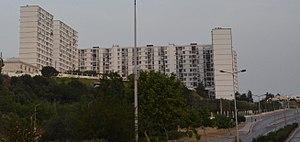
Cité les Annassers
Kouba est une commune de la wilaya d'Alger en Algérie, située dans la proche banlieue sud-est d'Alger.